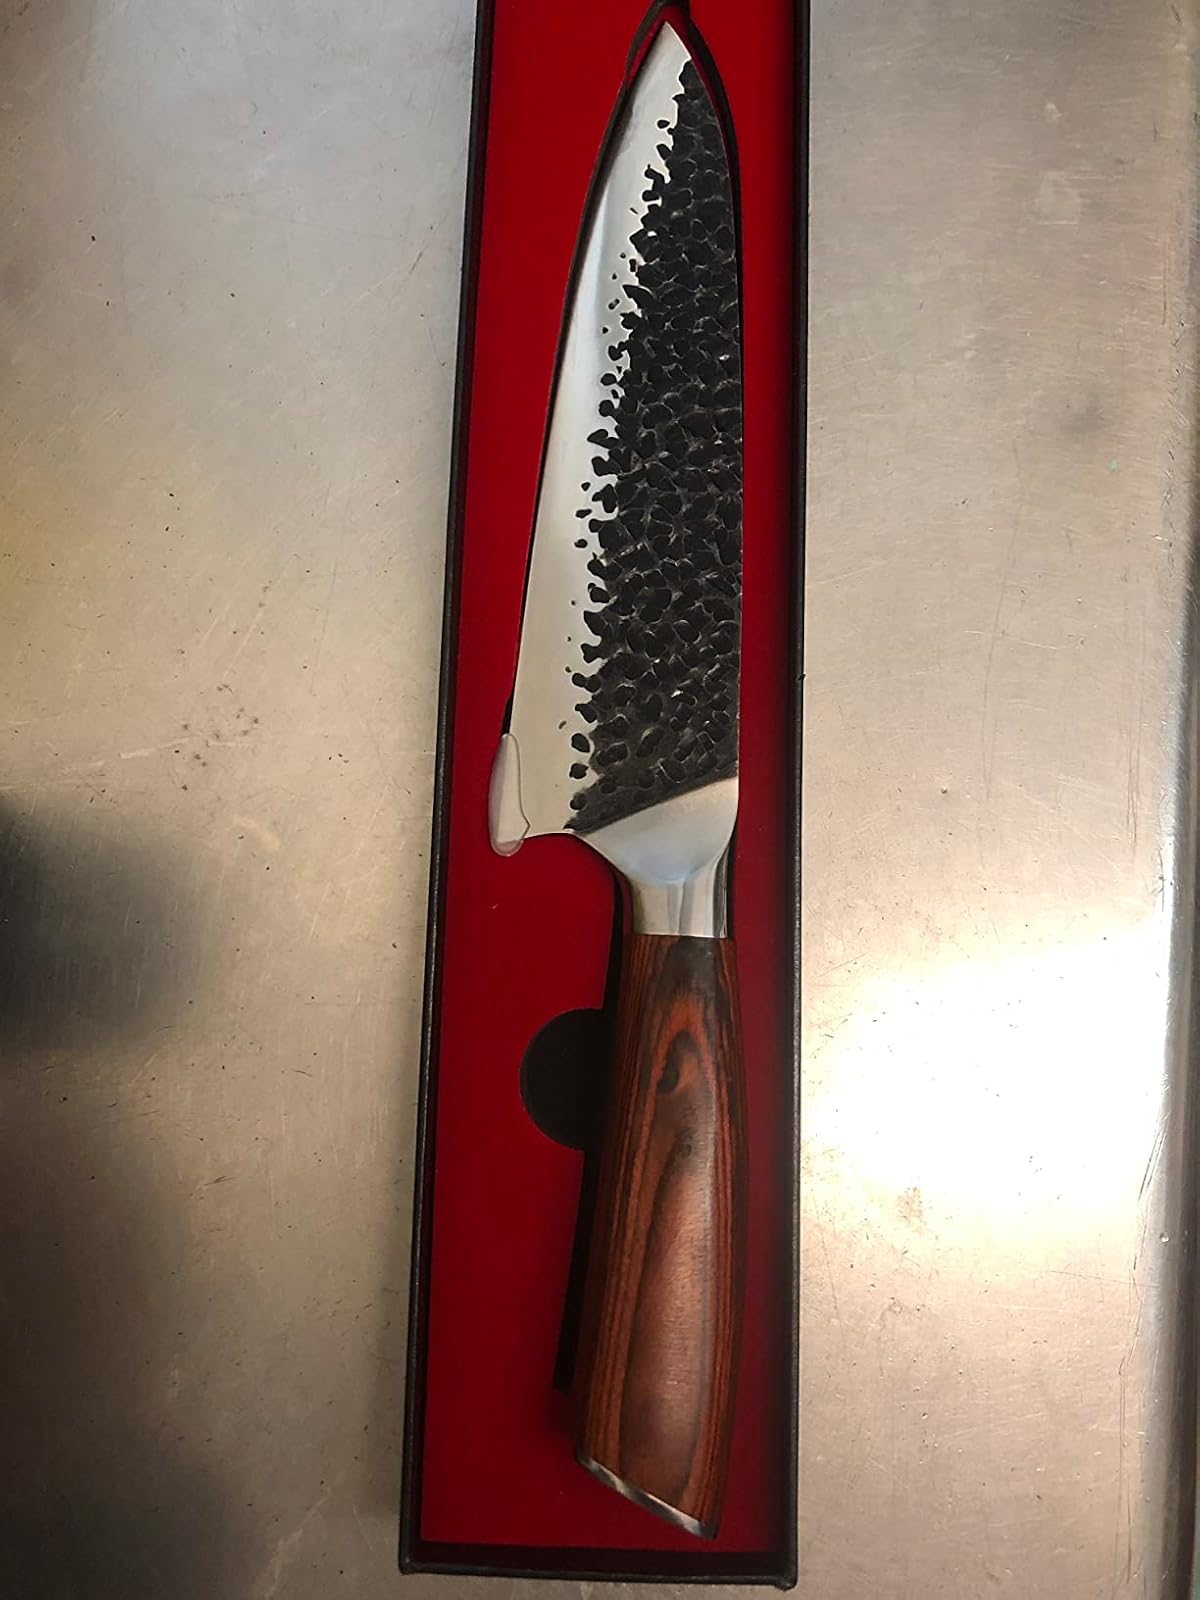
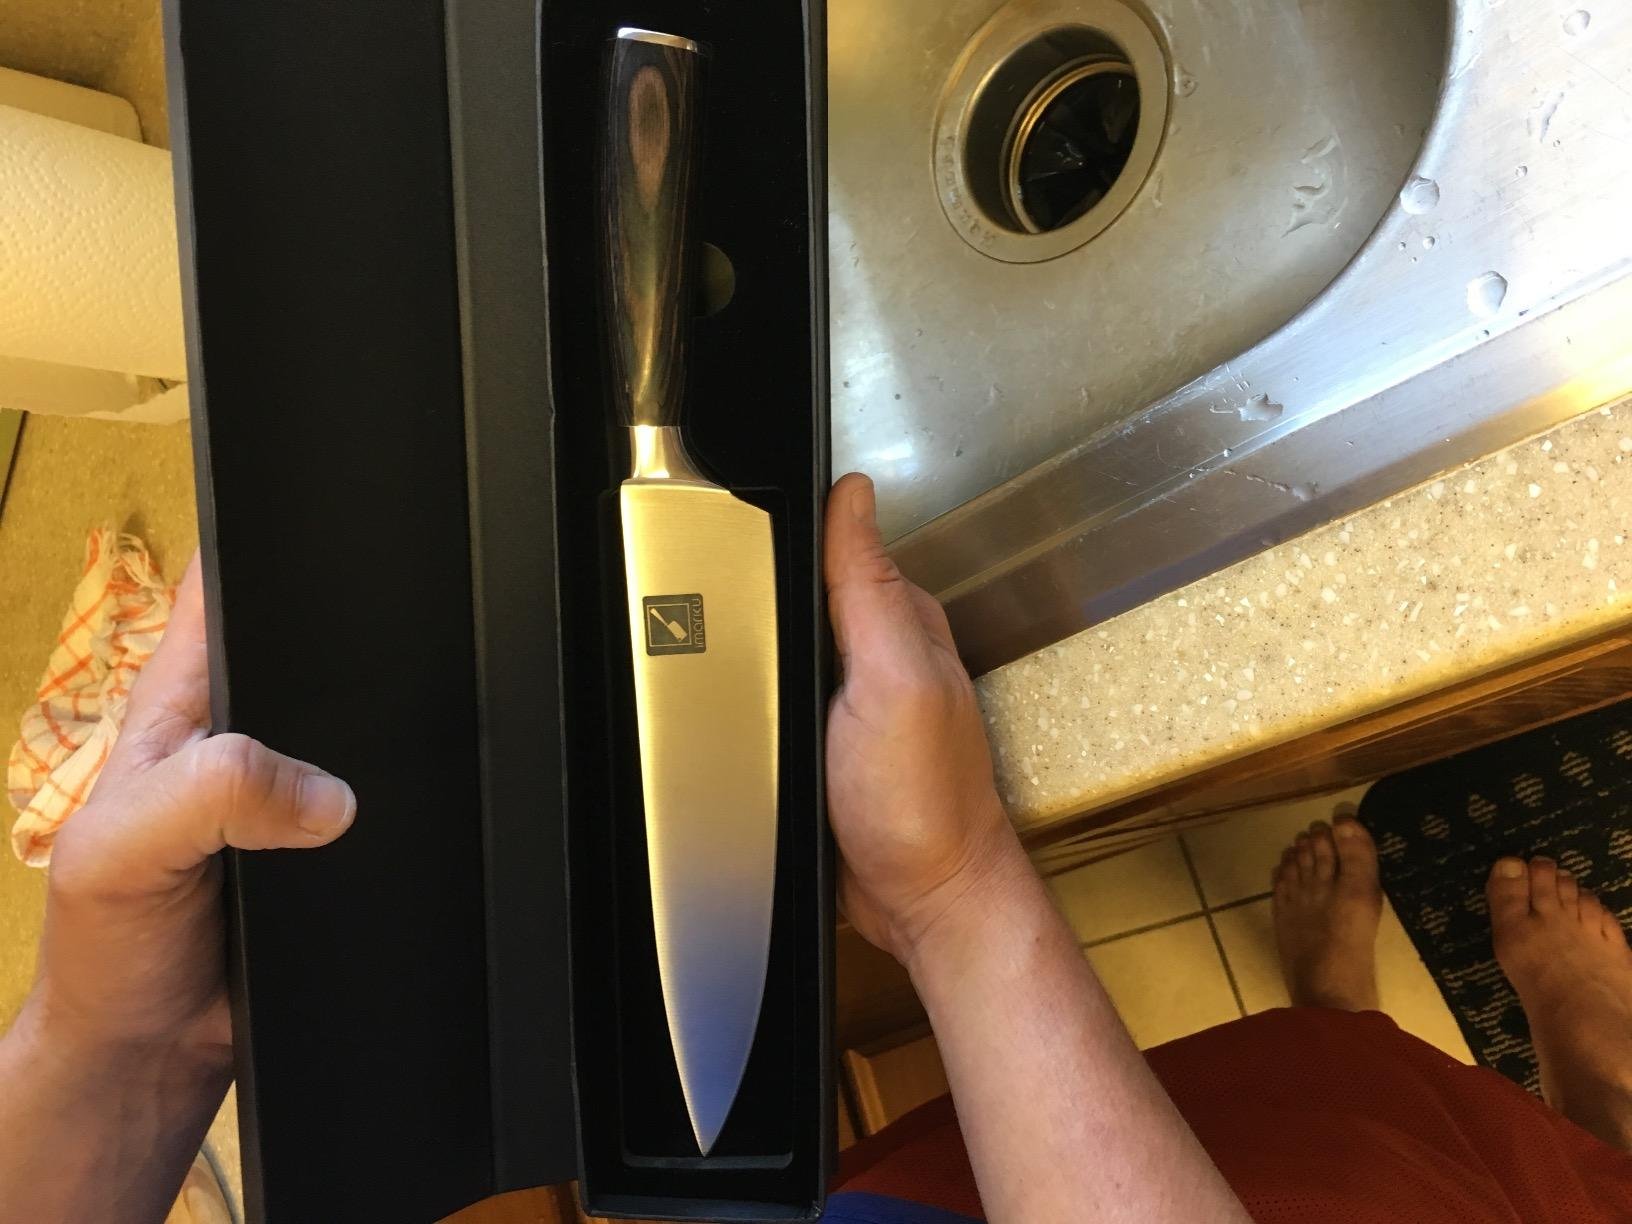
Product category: items_knife
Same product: no